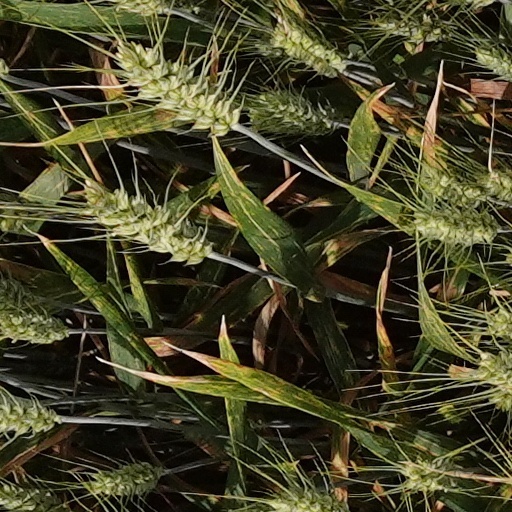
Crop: wheat